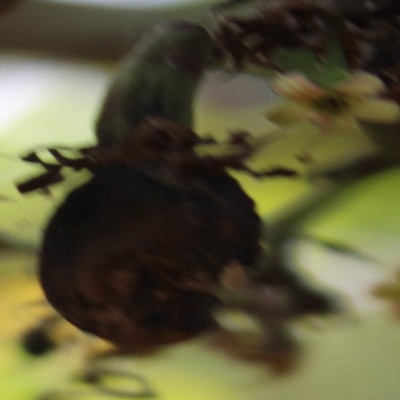
Crop: Cashew
Condition: anthracnose